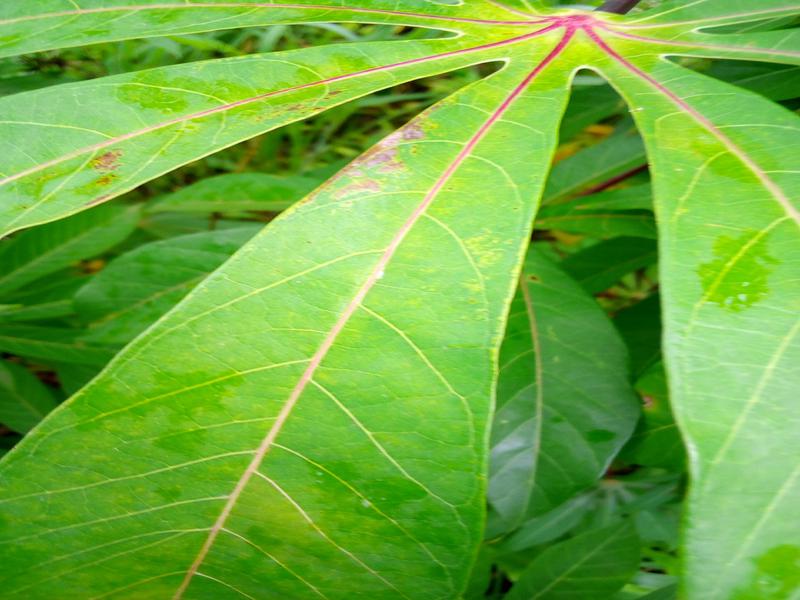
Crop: cassava
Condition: healthy